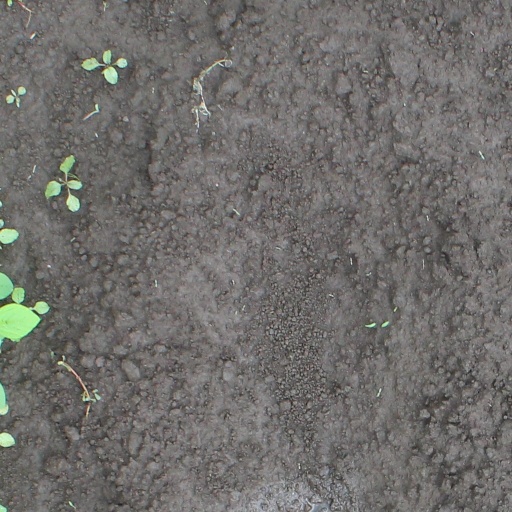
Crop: soybean